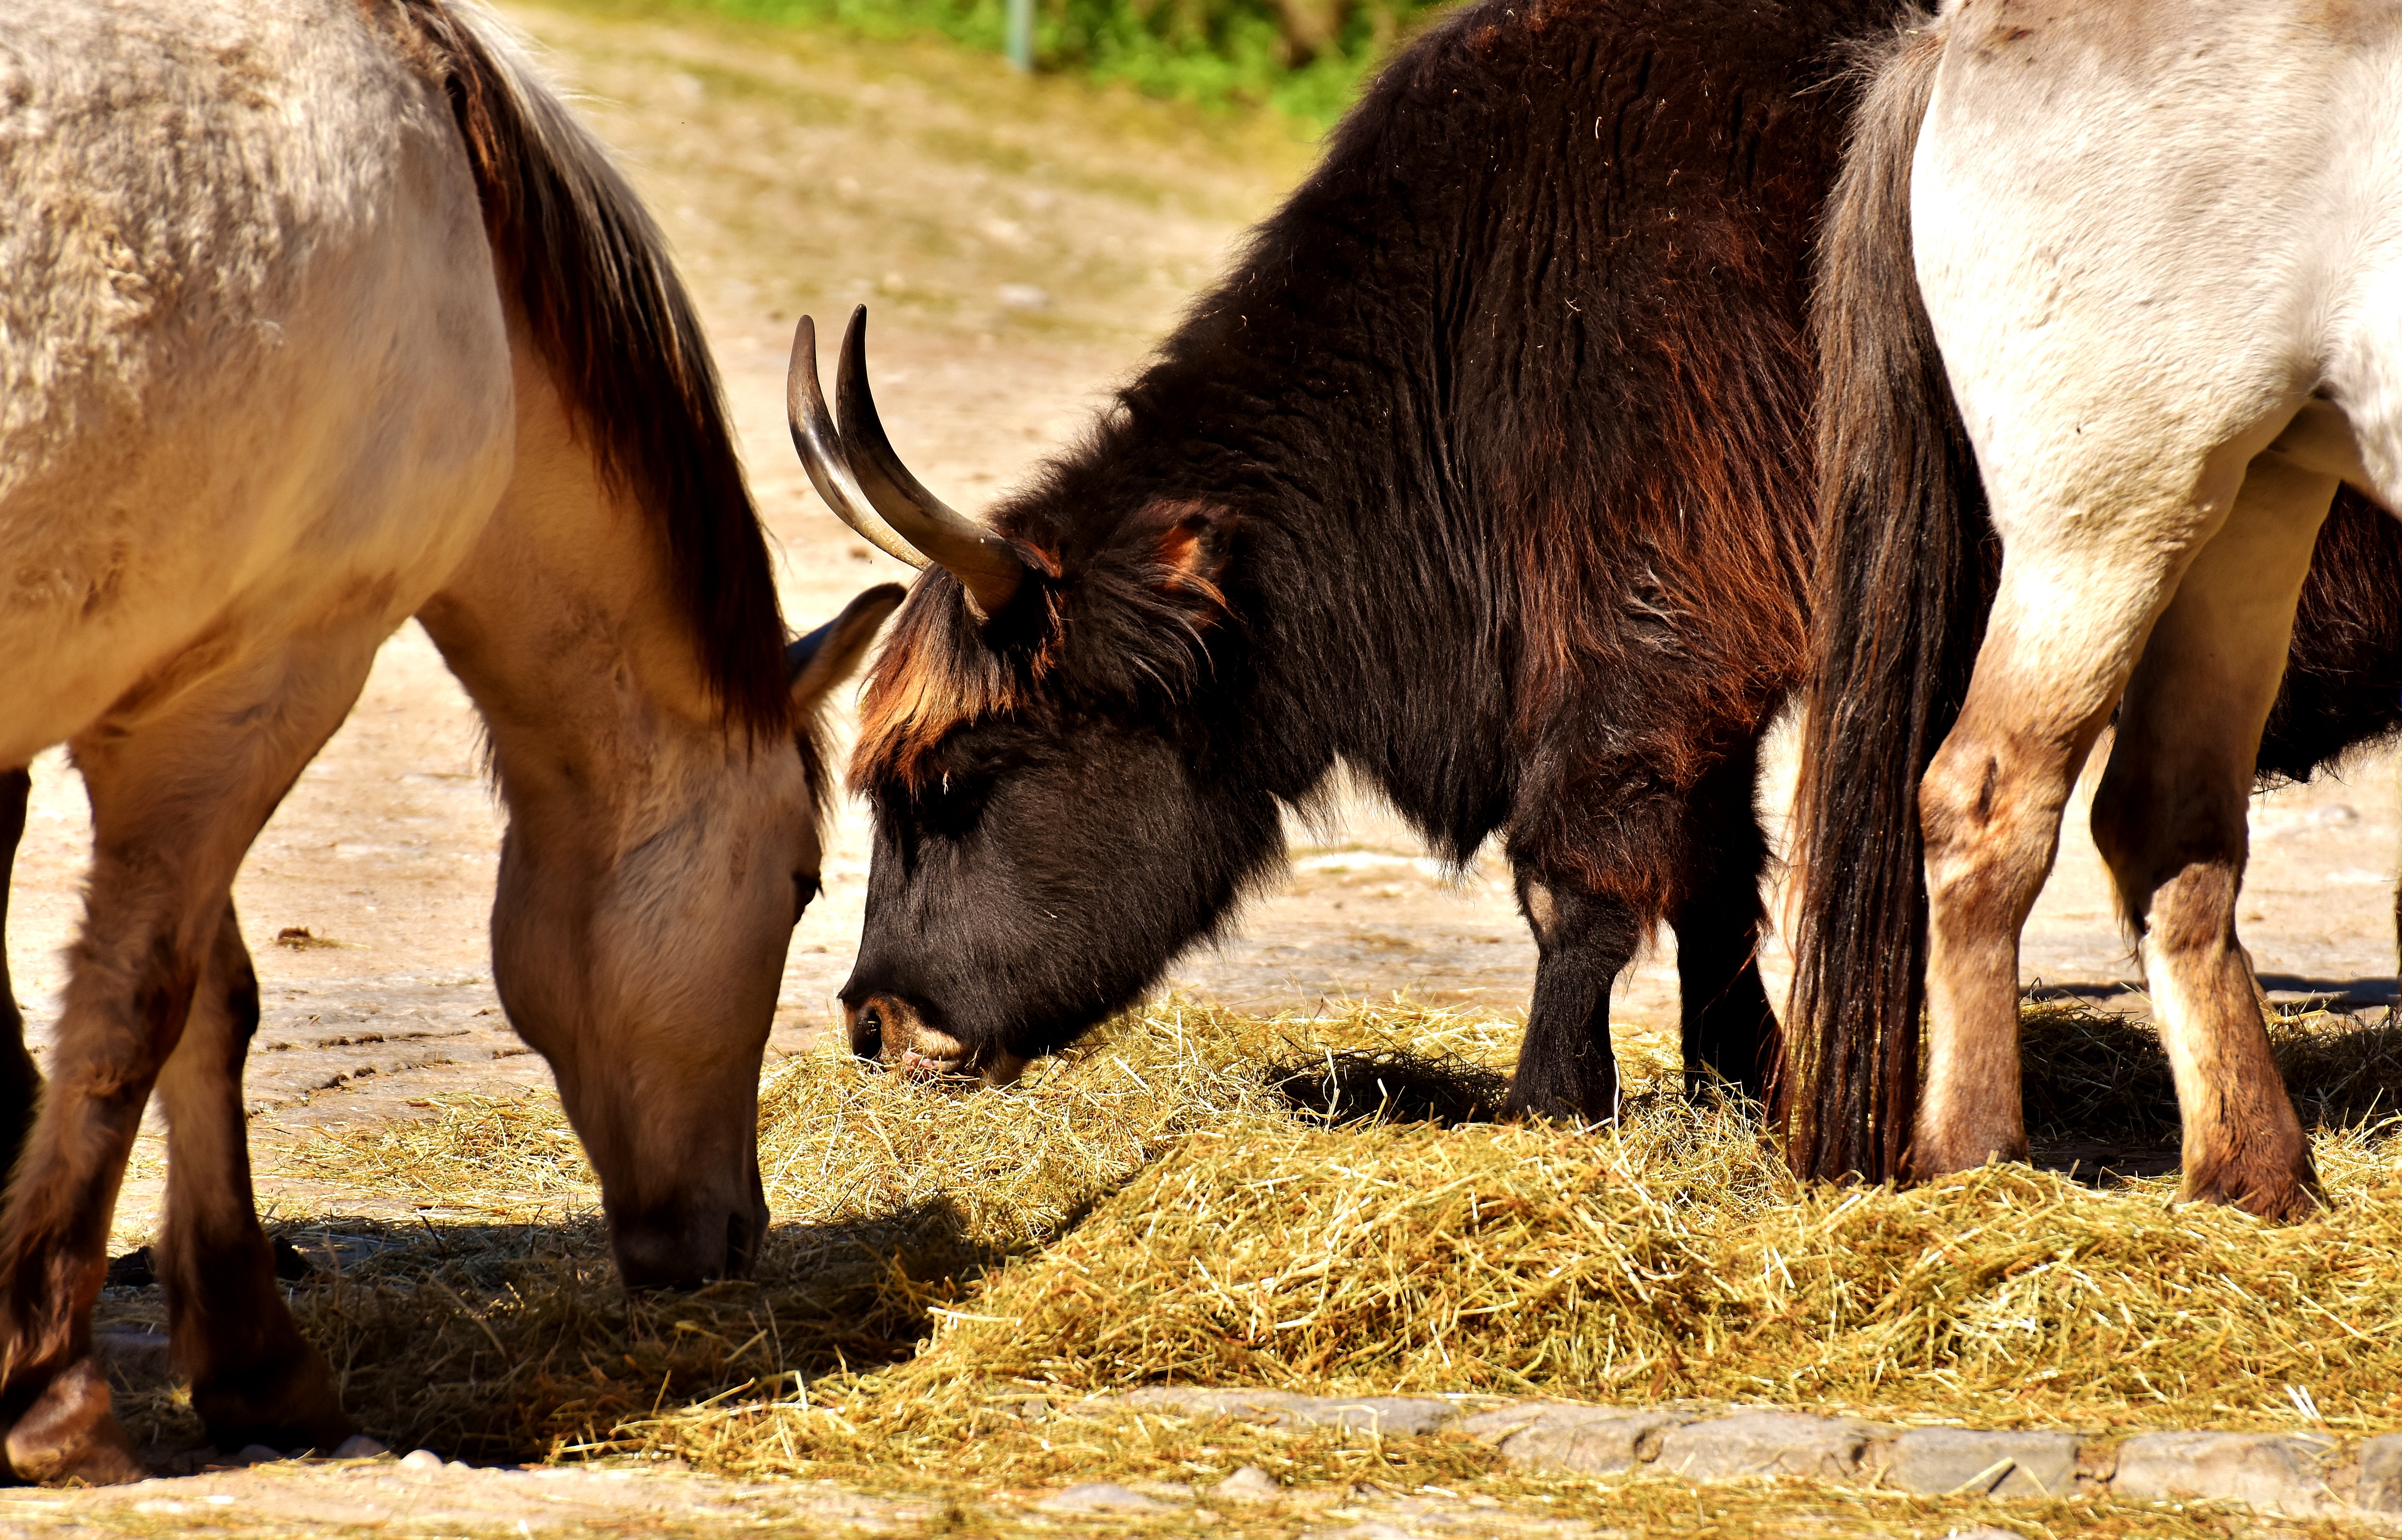
farm, wildlife, horn, herd, pasture, grazing, mammal, beef, fauna, bull, horses, animals, vertebrate, animal world, wildlife photography, munich, ox, tierpark hellabrunn, cattle like mammal